Djabugay

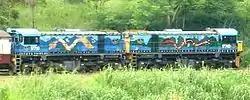

The Djabugay word for their ancestral times, beyond their living memory, (also known as 'Story time' or 'Dreamtime') is "bulurru" being a time when, for instance, it is told the Rainbow Serpent "Gudju Gudju", in the form of a giant carpet snake (aka "Budadji") traveled through the country, bartering with families along the way exchanging coastal nautilus shells for rainforest products such as dilly bags, his body creating within the landscape everything from "Yaln giri" (Crystal Cascades) to "Ngunbay" (Kuranda), moving through the Mowbray River to the hill at Port Douglas, finally coming to rest at "Wangal Djungay" (Double Island) In one account, he was killed by emu men at "'Din din" ( the Barron Falls), an incident which unleashed the powerful monsoonal rains on the region. There were also 2 Bulurru dreamtime brothers, Damarri and Guyala, who laid down the contours, created the plant foods, established the customary law and the system of clan marriage by moieties. The contours of the Barron River and Redlynch Valley, for example, are thought of as representing the supine body of Damarri.